National Art Museum of Ukraine

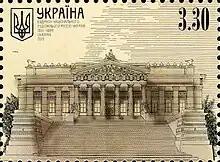
2013 Ukrainian stamp portraying the museum

The National Art Museum of Ukraine has the most representative collection of Ukrainian figurative art in the world. Collection of the museum numbers almost 40 thousands exhibits, among which masterpieces of Ukrainian painting, sculpture, and graphics from Kievan Rus' age to nowadays are represented.